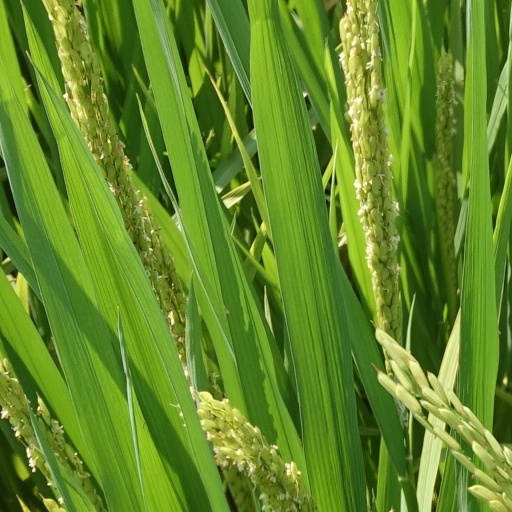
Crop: rice